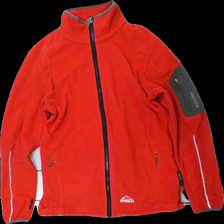
View: front
Type: Sweater
Category: Ladies
Brand: Mckinley (Intersport)
Colors: Red, Grey
Material: 100% Polyester
Pattern: Embroidered
Cut: Regular
Size: 40
Season: All
Stains: Minor
Damage: damaged color
Damage location: middle right
Damage 2: damaged fabric
Damage 2 location: bottom left
Price range: <50
Recommended usage: Recycle
Description: red zip up sweater